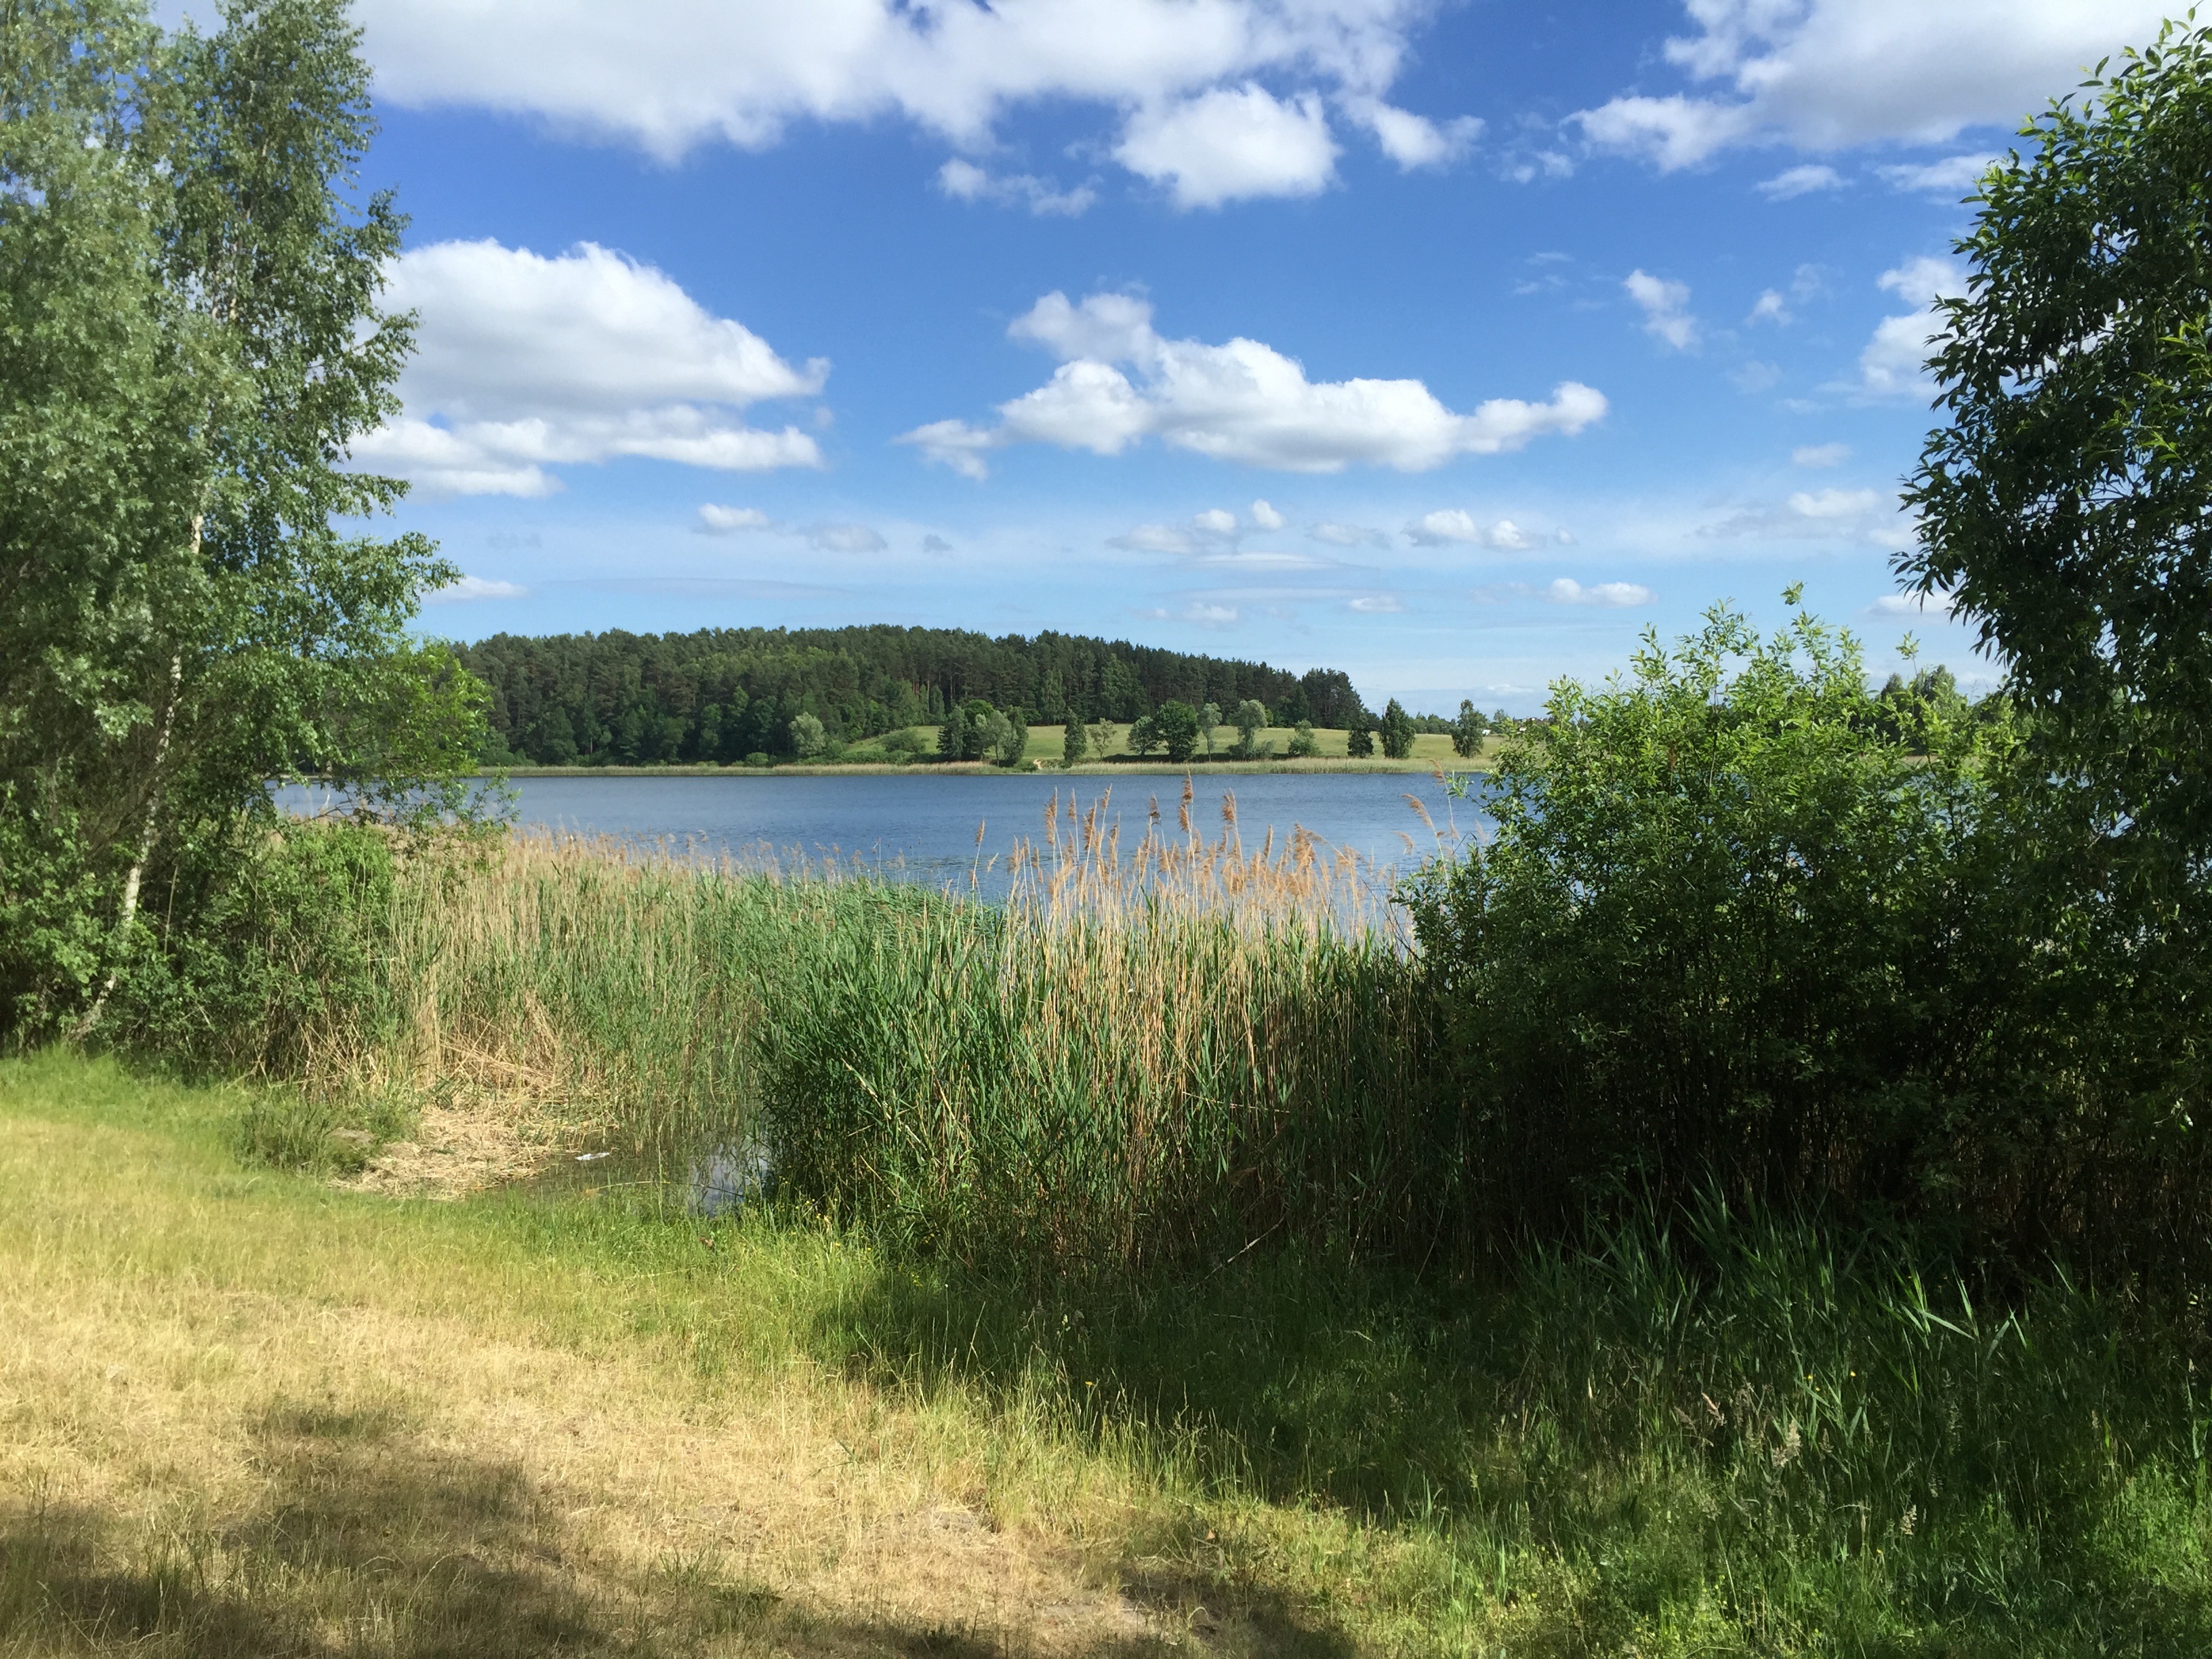
landscape, tree, water, nature, grass, sand, sky, meadow, lake, view, summer, pond, reservoir, waterway, clouds, poland, wetland, estate, masuria, olsztyn